Harry Weber (sculptor)

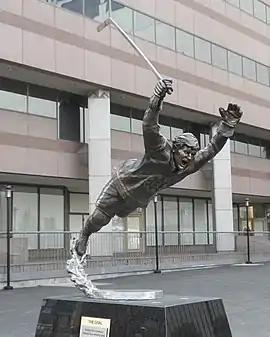
A Larger than life sculpture of Bobby Orr, commissioned by the Boston Bruins and installed outside the main entrance of the Boston Garden in 2010

Weber's sculptures have won major awards at national juried competitions, and are in private collections in the United States and abroad. His work has appeared on the covers of several national magazines.